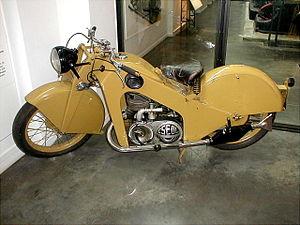
Une motocyclette, plus couramment désignée par son abréviation moto, est un véhicule motorisé, sans carrosserie, à deux roues le plus souvent monotraces, pouvant être équipé d'un side-car. Inventée au XIXᵉ siècle dans le même temps que les premiers moteurs thermiques, les motos se déclinent aujourd'hui en plusieurs types selon leurs usages : sportive, supermotard, routière, tout chemin, etc. Le conducteur, appelé cyclomotoriste, motard ou motocycliste, y est assis à califourchon sur la selle, les mains tiennent le guidon et les pieds sont sur des repose-pieds. Un passager peut se tenir à califourchon derrière le pilote si la motocyclette est conçue pour.